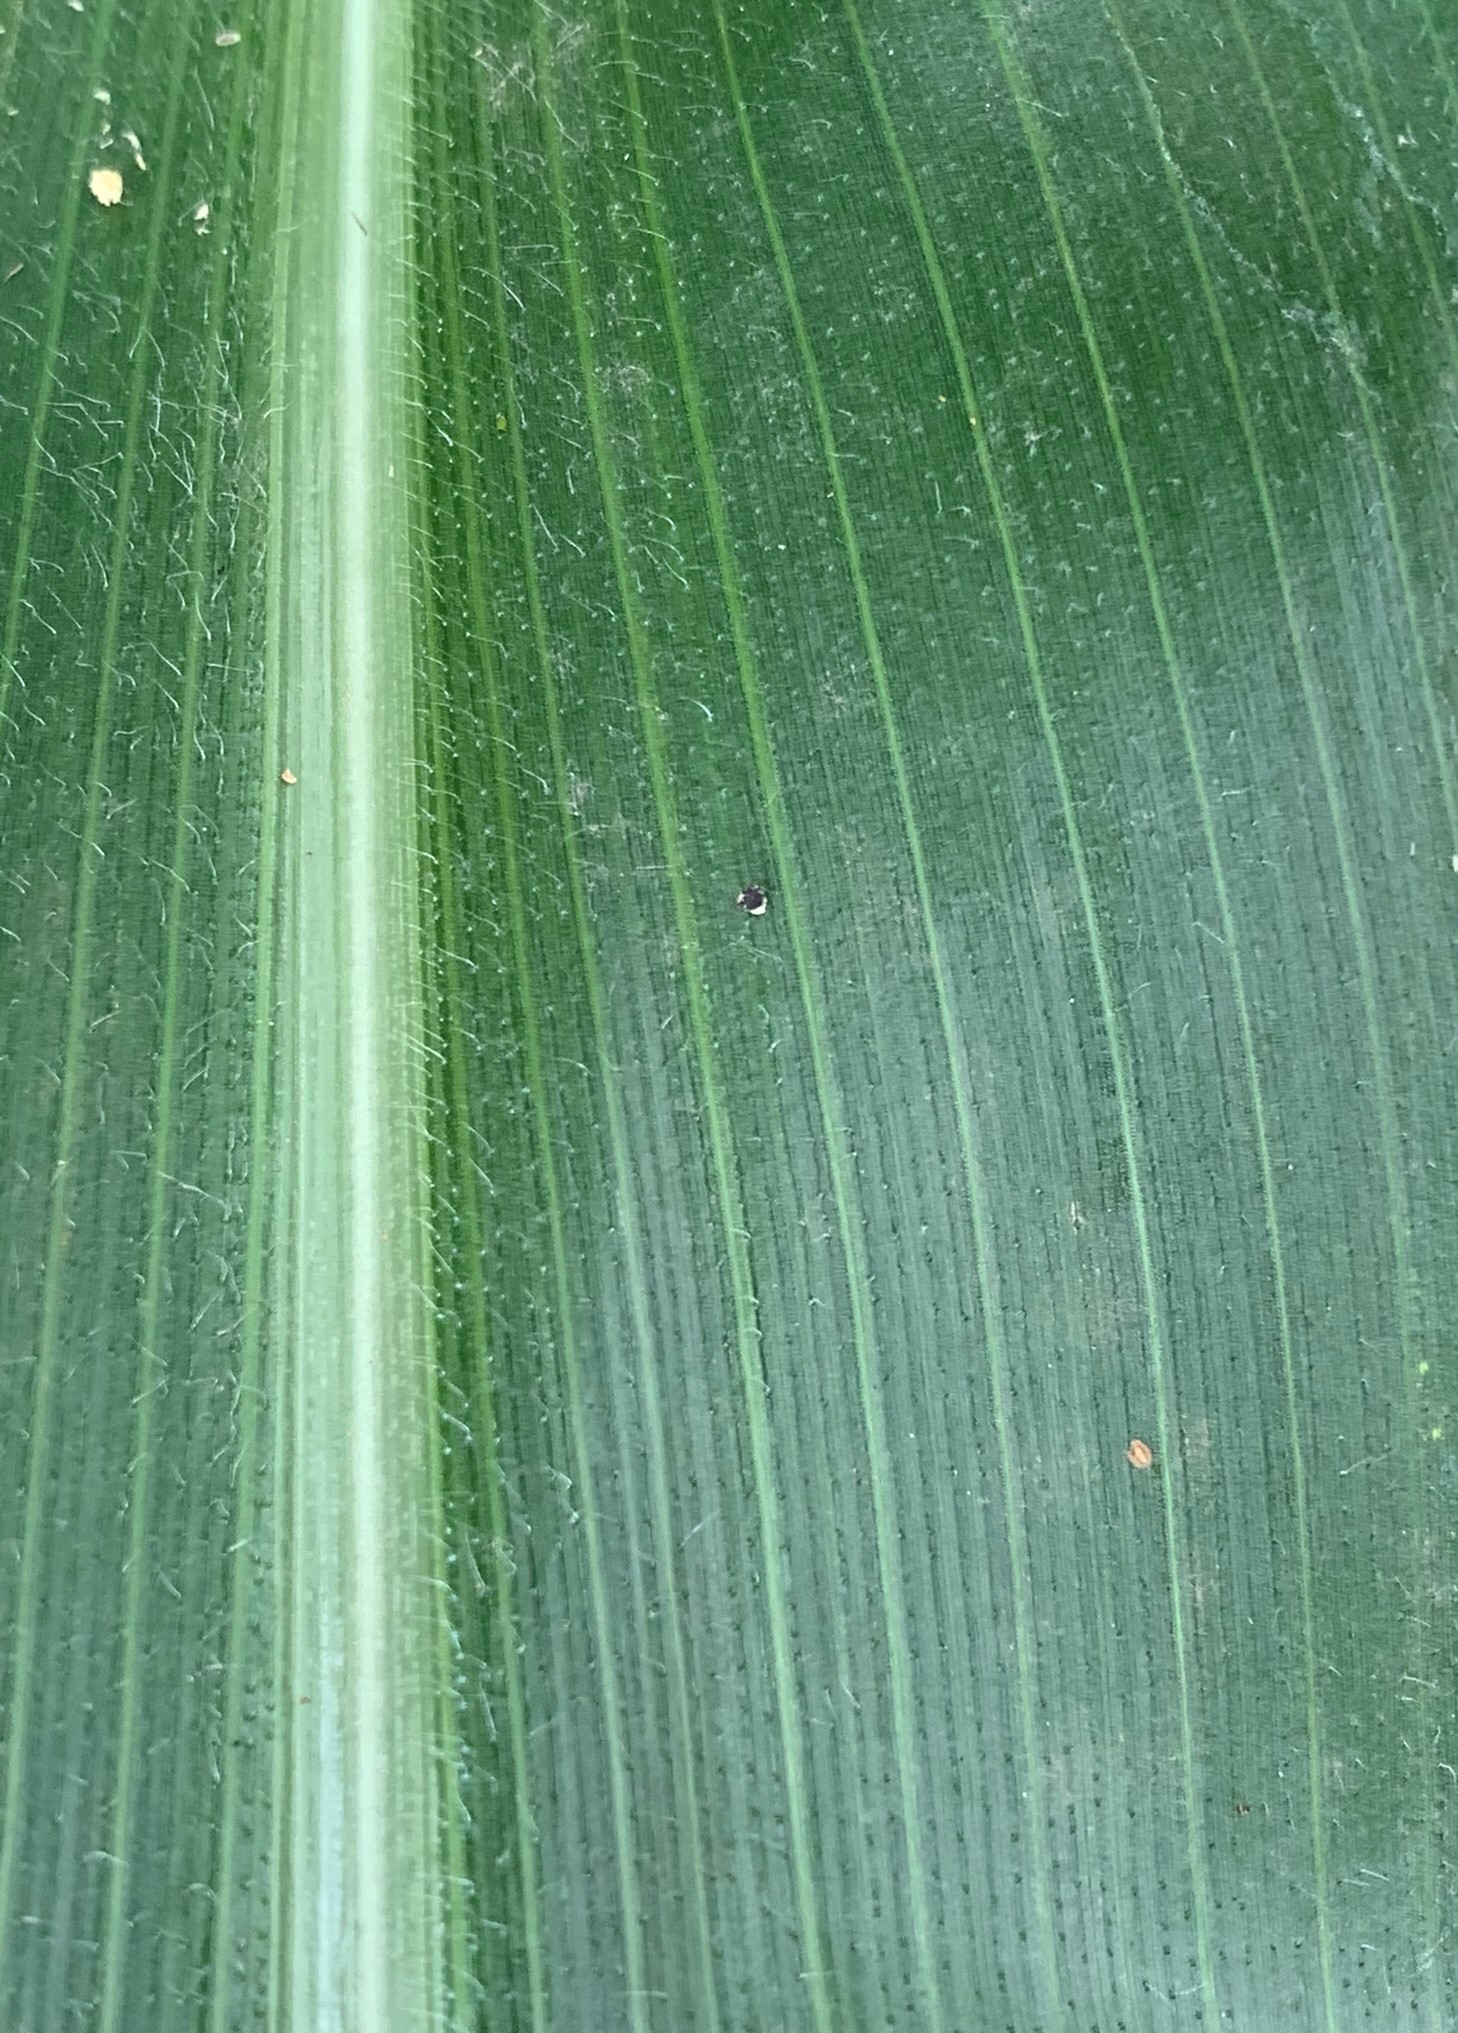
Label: Healthy